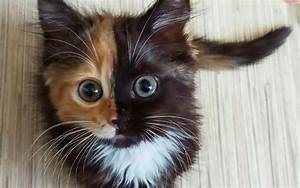
Label: gatto